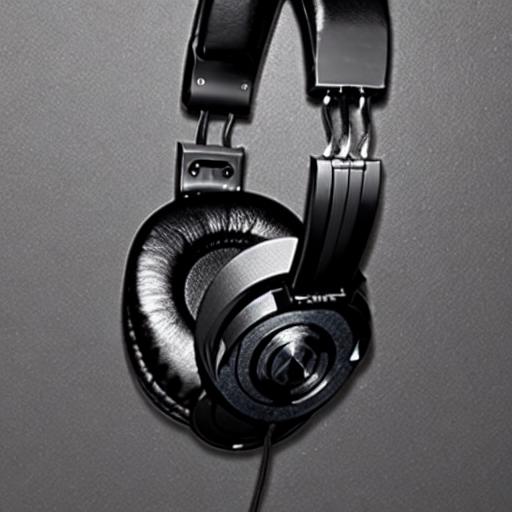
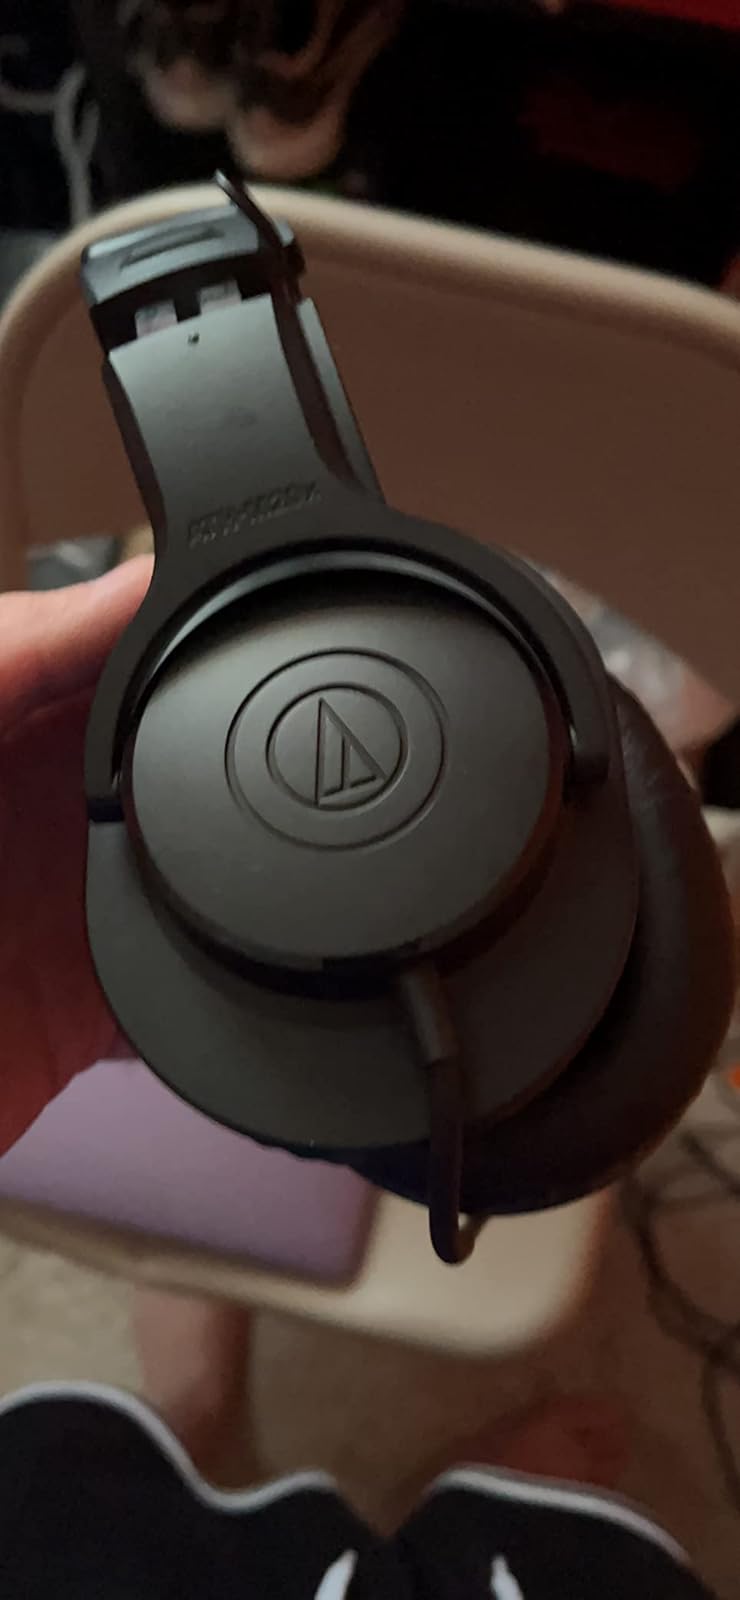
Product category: headphones
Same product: no